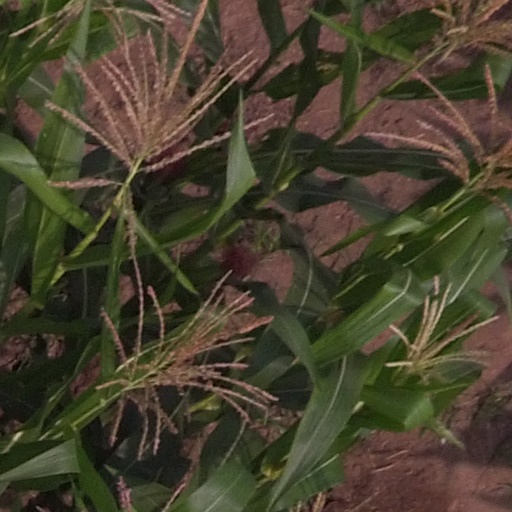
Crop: maize; corn